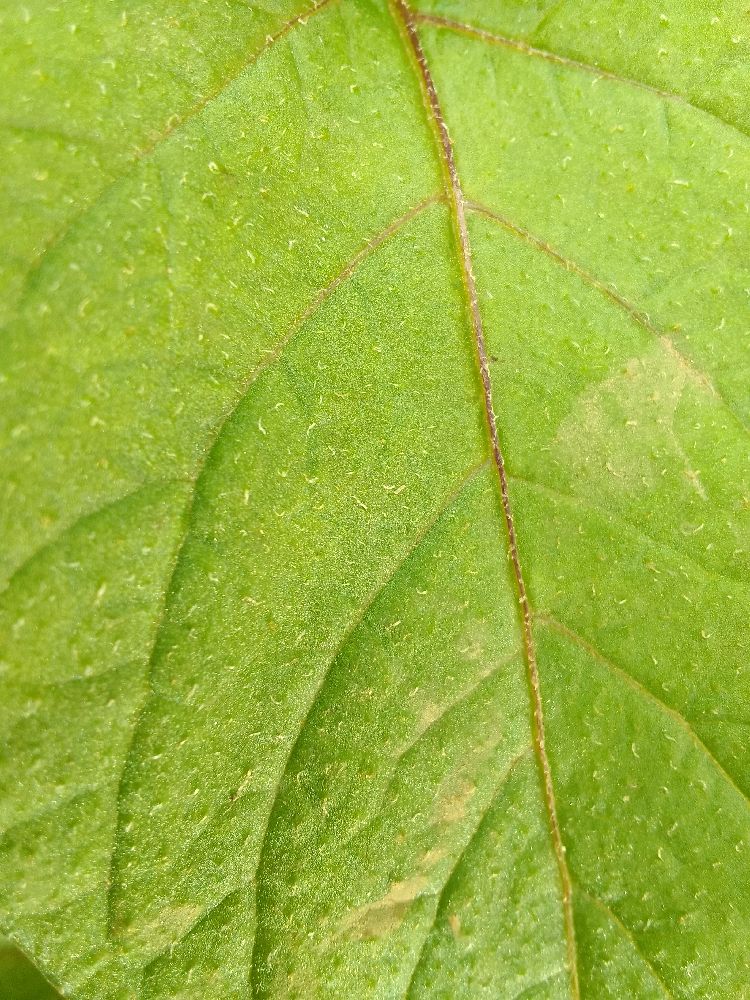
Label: Healthy